Late modern period

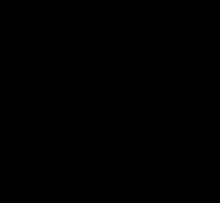

The principal fighting occurred between the Bolshevik Red Army and the forces of the White Army. Many foreign armies warred against the Red Army, notably the Allied Forces, yet many volunteer foreigners fought in both sides of the Russian Civil War. Other nationalist and regional political groups also participated in the war, including the Ukrainian nationalist Green Army, the Ukrainian anarchist Insurgent Army and Black Guards, and warlords such as Ungern von Sternberg. The most intense fighting took place from 1918 to 1920. Major military operations ended on October 25, 1922, when the Red Army occupied Vladivostok, previously held by the Provisional Priamur Government. The last enclave of the White Forces was the Ayano-Maysky District on the Pacific coast. The majority of the fighting ended in 1920 with the defeat of General Pyotr Wrangel in the Crimea, but a notable resistance in certain areas continued until 1923 (e.g., Kronstadt uprising, Tambov Rebellion, Basmachi Revolt, and the final resistance of the White movement in the Far East).